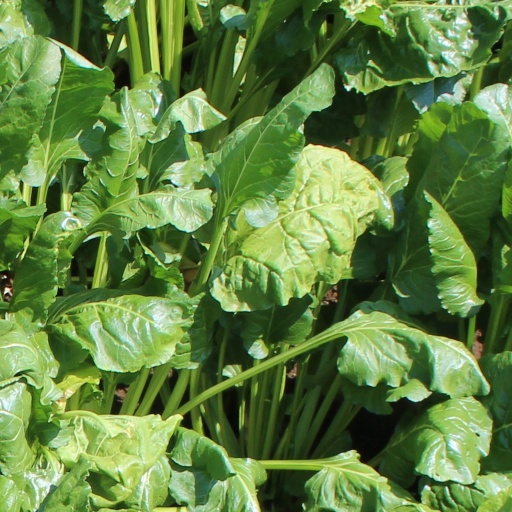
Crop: sugar beet